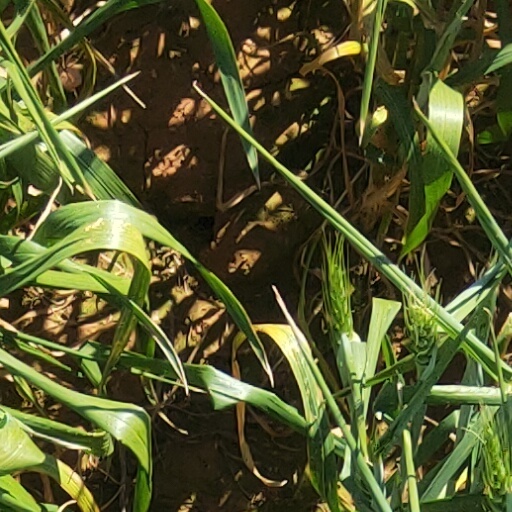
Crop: wheat